Siege of Malmö

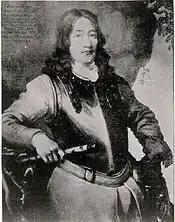
A portrait of the Swedish commander, Fabian von Fersen

The fortified city of Malmö was the only Swedish stronghold that had not fallen into the hands of the Danes during the 1676-1677 period of the Scanian War. It was used as a base for Swedish operations in the southwestern corner of Scania. To win the war, it was important for King Christian V of Denmark to capture Malmö and strike a blow against Swedish presence in the region. The siege began on June 11, with the Danish navy anchoring in the roadstead north of the town and the Danish army camping on the plain south of the town. Danish engineers soon began digging trenches leading up to the castle in the west and to the eastern and southern gates on the city wall. On June 12, the Danes brought in 28 siege guns and 27 mortars, using them to start bombarding the castle and the city walls.